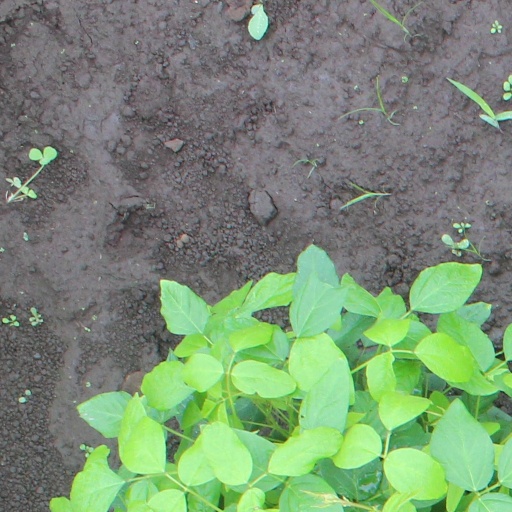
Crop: soybean